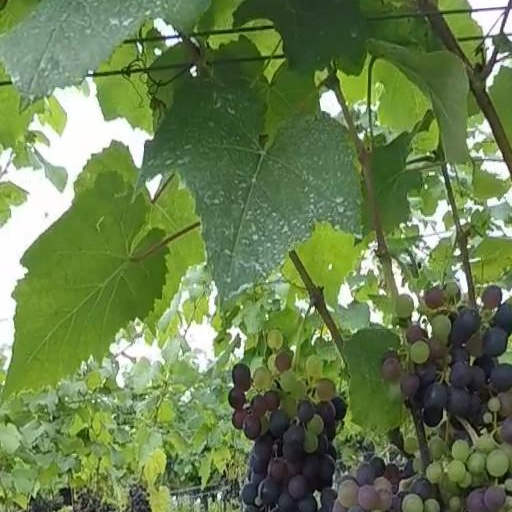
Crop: grape